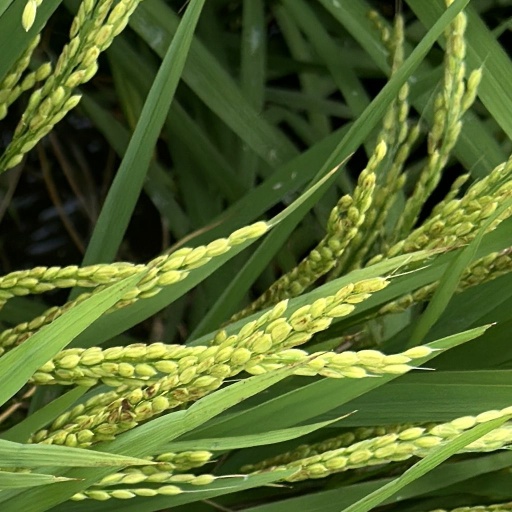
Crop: rice